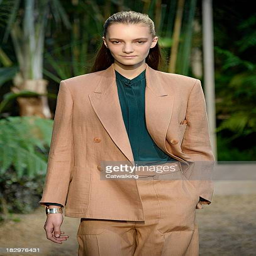
a model walks the runway at the fashion show during event